The Pigsty

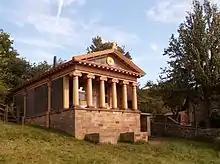
The Pigsty after restoration in 1998

The Pigsty overlooking Robin Hood Bay in the village of Fylingthorpe, North Yorkshire, England, is a agricultural structure designed for the accommodation of pigs. It was built by the local squire, John Warren Barry of Fyling Hall. After a period of dereliction in the mid-20th century, the pigsty was acquired by the Landmark Trust in 1988. Restored, it now offers accommodation for tourists. The Pigsty is a Grade II* listed building.